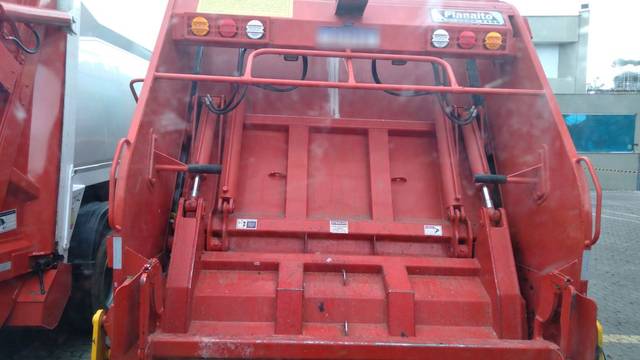
Region: Brazil
Coordinates: -19.86, -43.919